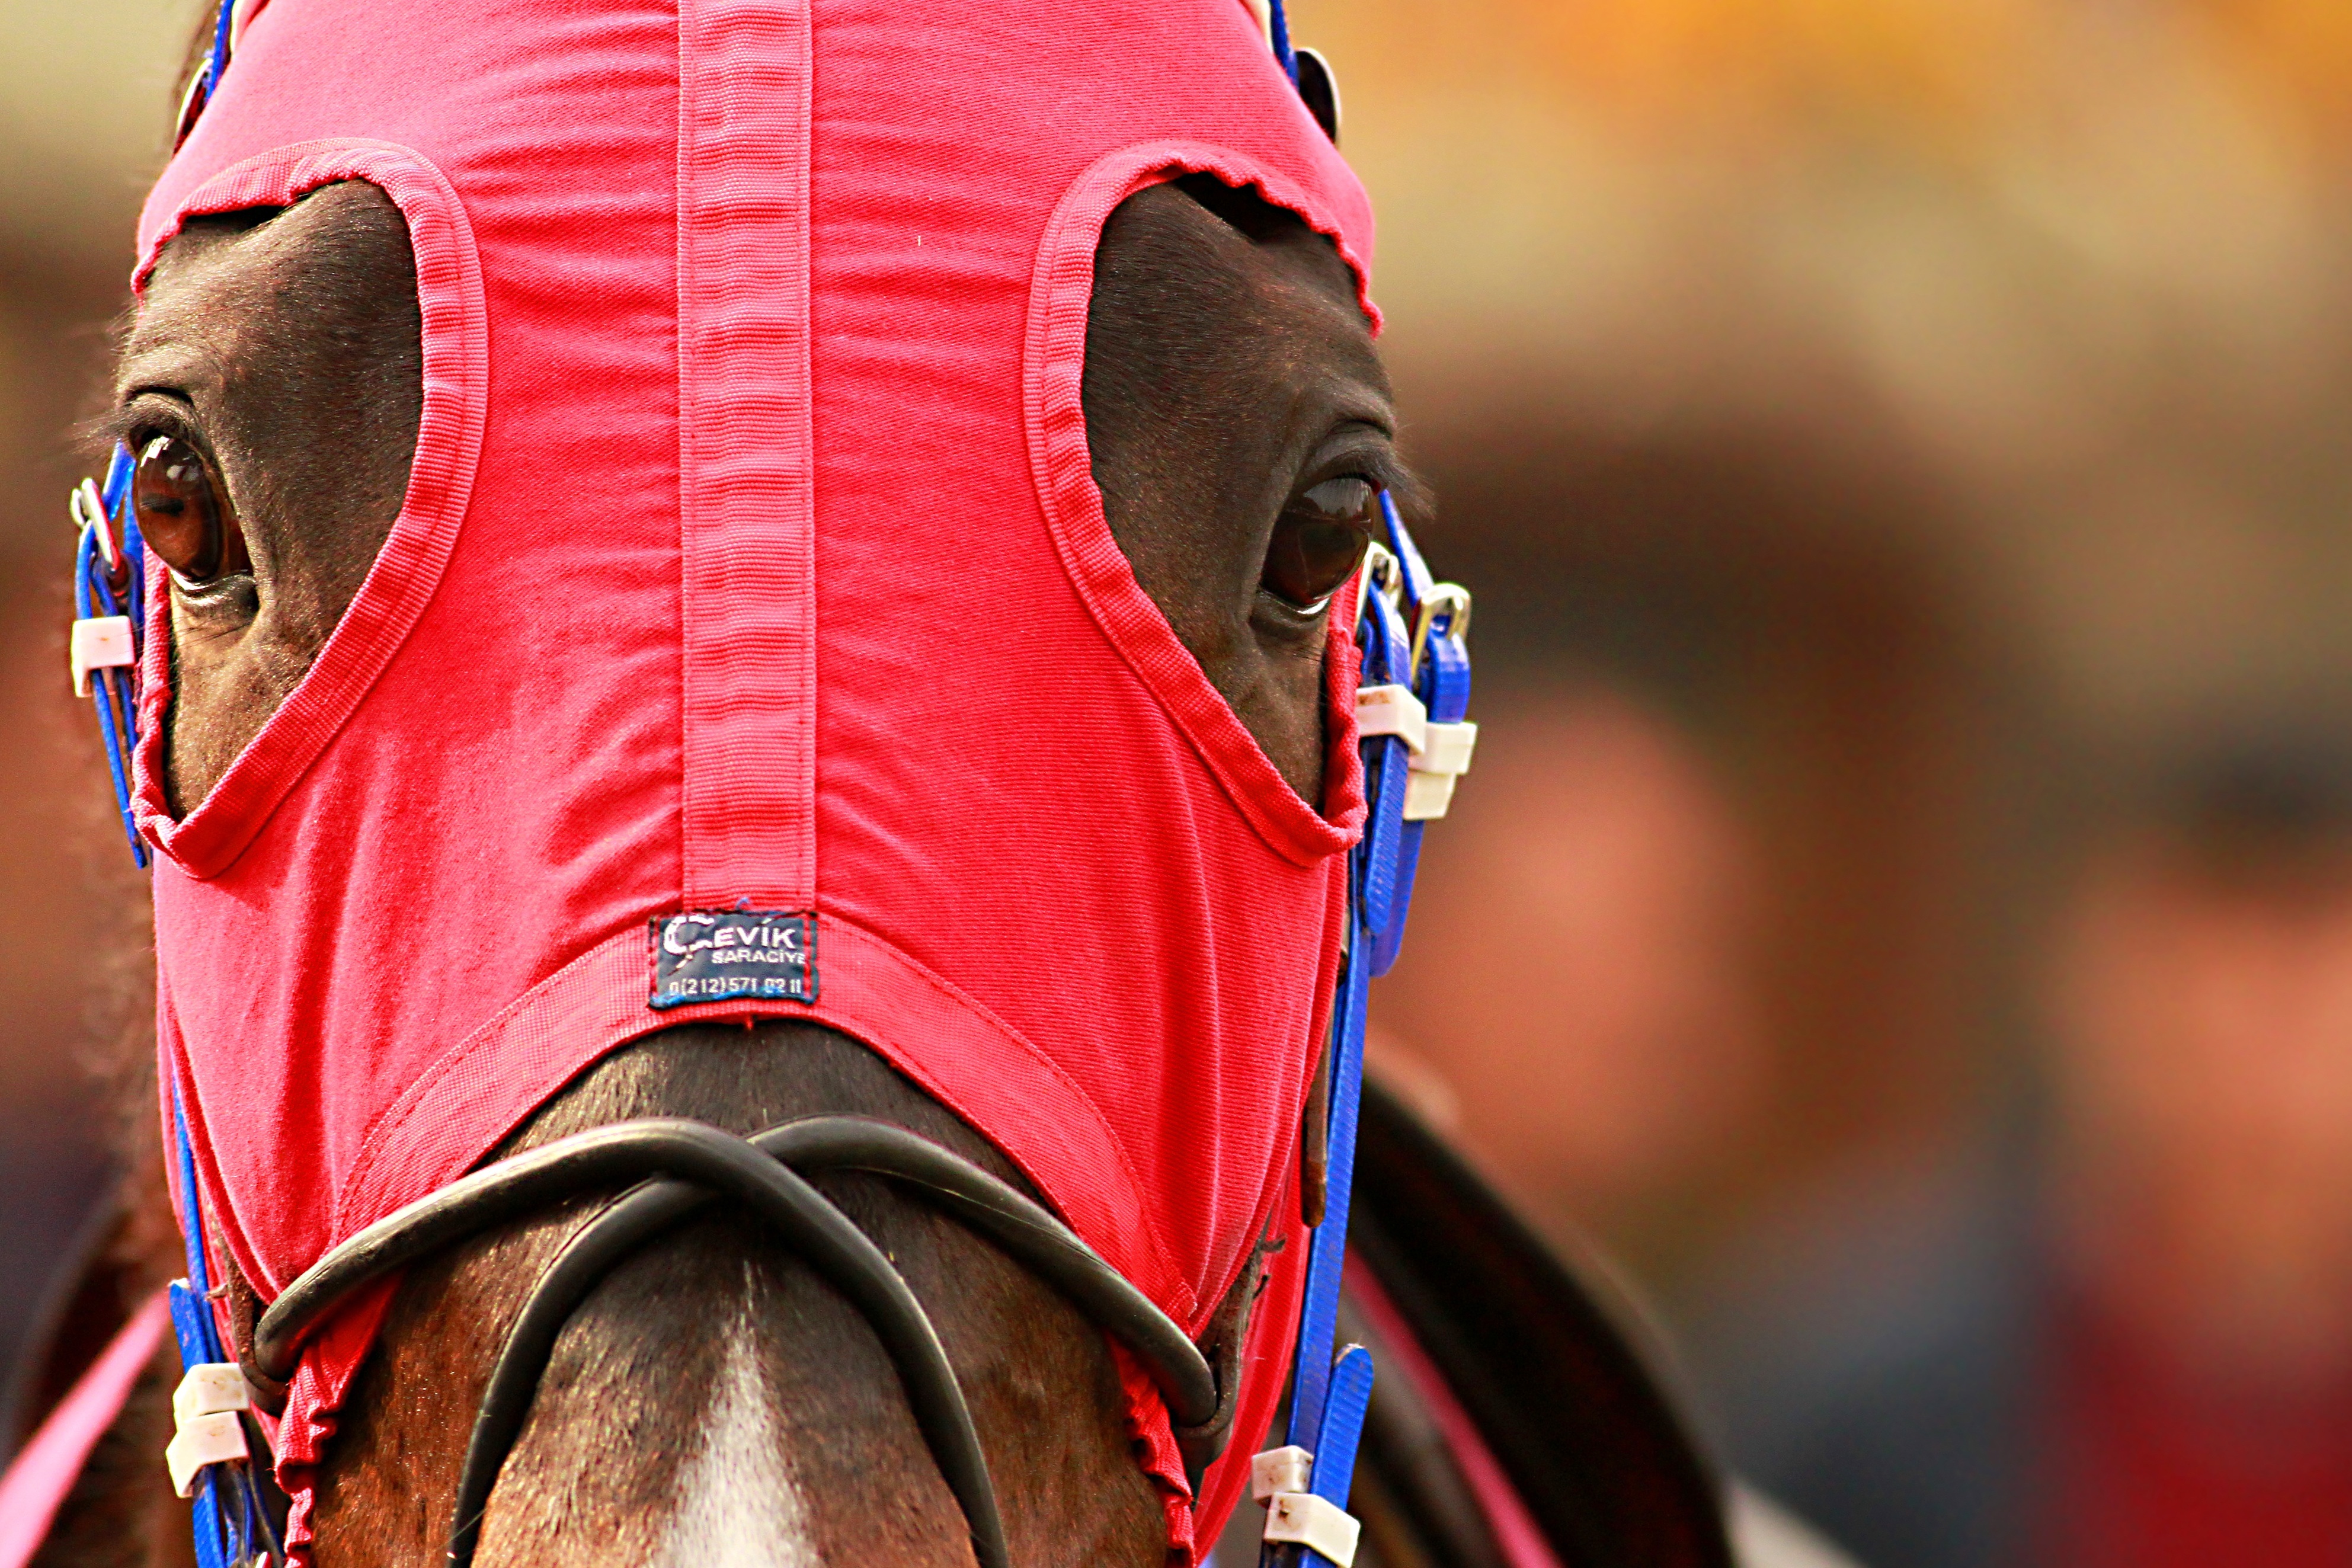
red, sports, racing, jockey, race horse, cyclo cross, bicycle racing, the horses are